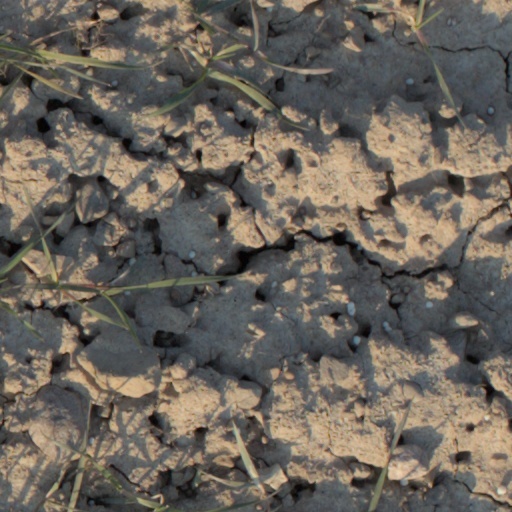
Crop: wheat